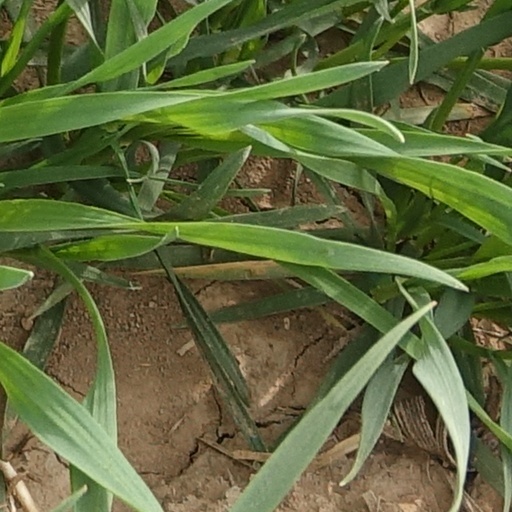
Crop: wheat